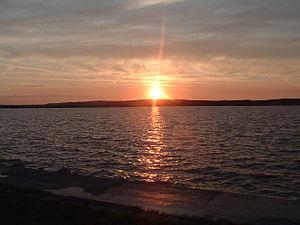
Le lac de Velence est un lac de Hongrie, situé à mi-distance de Budapest et du lac Balaton. C'est le troisième plus grand lac du pays avec environ 25 km² et 10,8 km dans sa plus grande longueur.